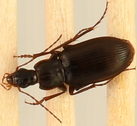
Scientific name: Calathus advena
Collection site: Rocky Mountains NEON (RMNP), plot RMNP_014